Annie Chapman

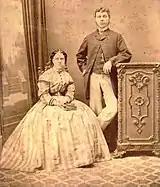
Wedding portrait of Annie and John Chapman, 1 May 1869

On 1 May 1869, Annie married John James Chapman, who was related to her mother. The ceremony was conducted at All Saints Church in the Knightsbridge district of London, and was witnessed by one of her sisters, Emily Laticia, and a colleague of her husband named George White. The Chapmans' residence on their marriage certificate is listed as 29 Montpelier Place, Brompton, although the couple are believed to have briefly resided with White and his wife in Bayswater.